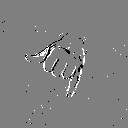
ASL letter: j